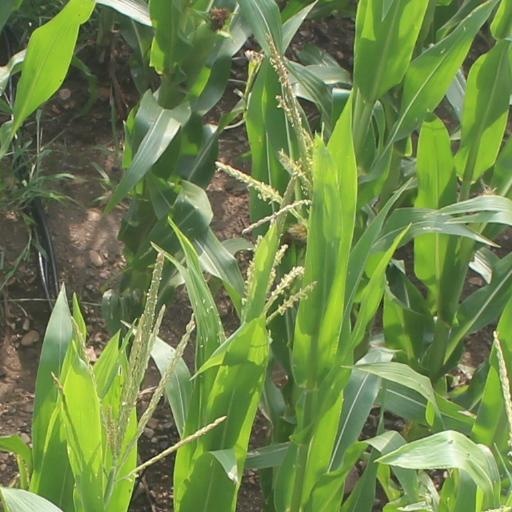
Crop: maize; corn